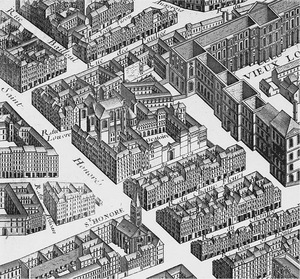
Environnement Temple protestant libéral de l'Oratoire du Louvre, plan Turgot 1739
Le temple de l’Oratoire du Louvre est un lieu de culte protestant réformé libéral, membre de l'Église protestante unie de France. Il est sur le site de l'Oratoire du Louvre, église située 145 rue Saint-Honoré dans le 1ᵉʳ arrondissement de Paris. Chapelle royale du palais du Louvre depuis 1624 et désaffectée à la Révolution française, l'édifice est confié par Napoléon Iᵉʳ aux protestants.